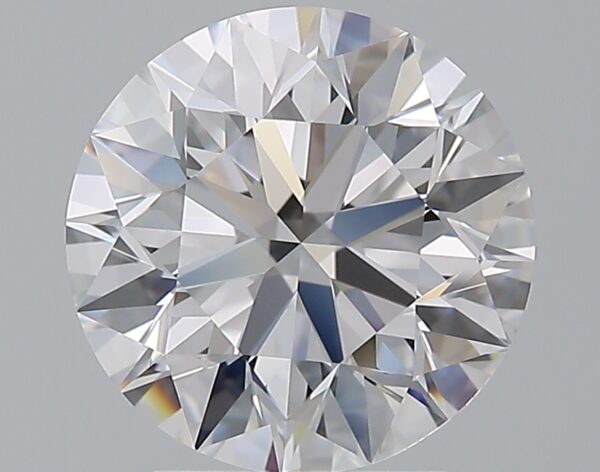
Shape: round
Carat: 3
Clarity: IF
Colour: D
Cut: EX
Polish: EX
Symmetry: EX
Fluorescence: N
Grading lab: GIA
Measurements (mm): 9.12 x 9.18 x 5.78